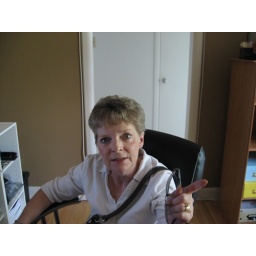
My adorable mom sitting in my new computer chair on the last day before I moved out.